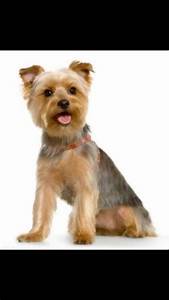
Label: cane